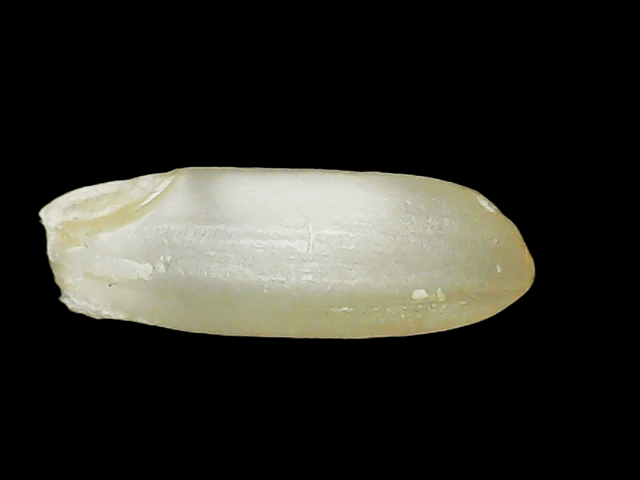
Rice variety: Binadhan23